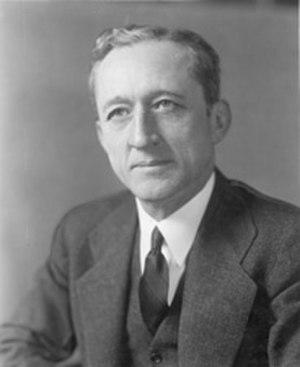
Carl Atwood Hatch est un sénateur des États-Unis du Nouveau-Mexique puis plus tard un juge de district des États-Unis au tribunal fédéral pour le district du Nouveau-Mexique.
Depuis son admission à l'Union, le 6 janvier 1912, l'État du Nouveau-Mexique élit deux sénateurs, membres du Sénat fédéral.